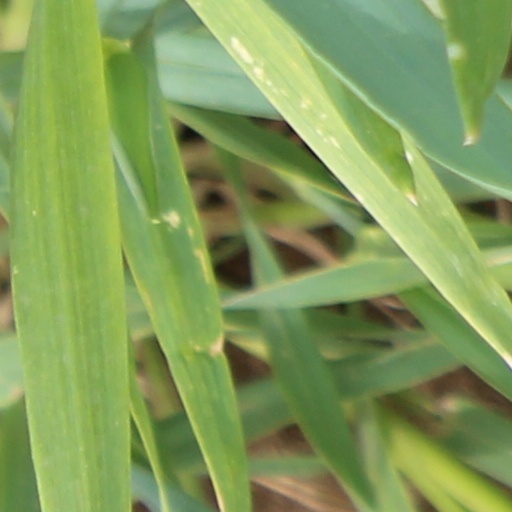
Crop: wheat